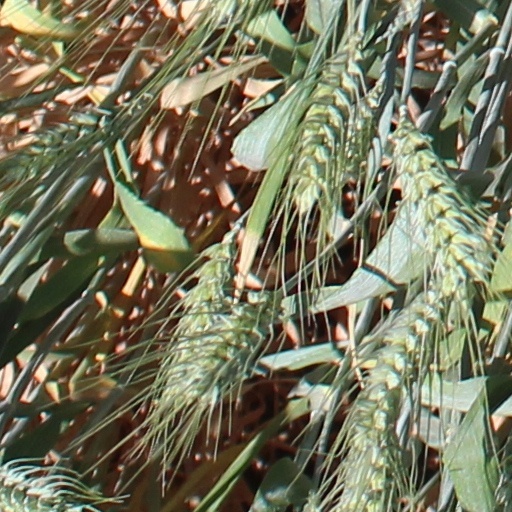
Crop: wheat